Čifte Hammam

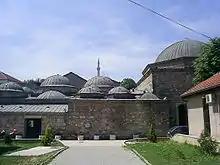
Čifte Hammam

Čifte Hammam is a hammam in the Old Bazaar of Skopje, North Macedonia. It was built in the mid-15th century by Bosnian general Isa-Beg Ishaković in order to provide a regular source of income for his endowment.